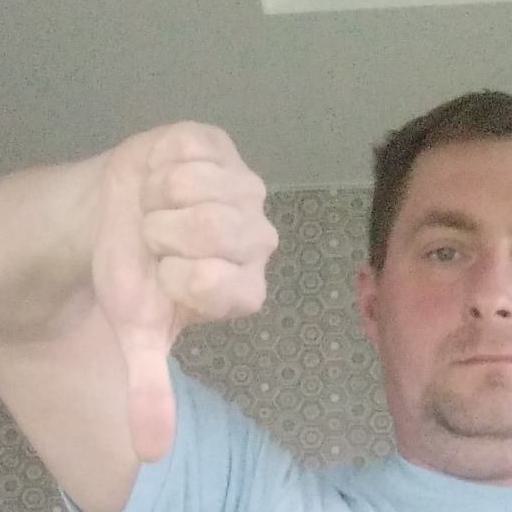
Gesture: dislike